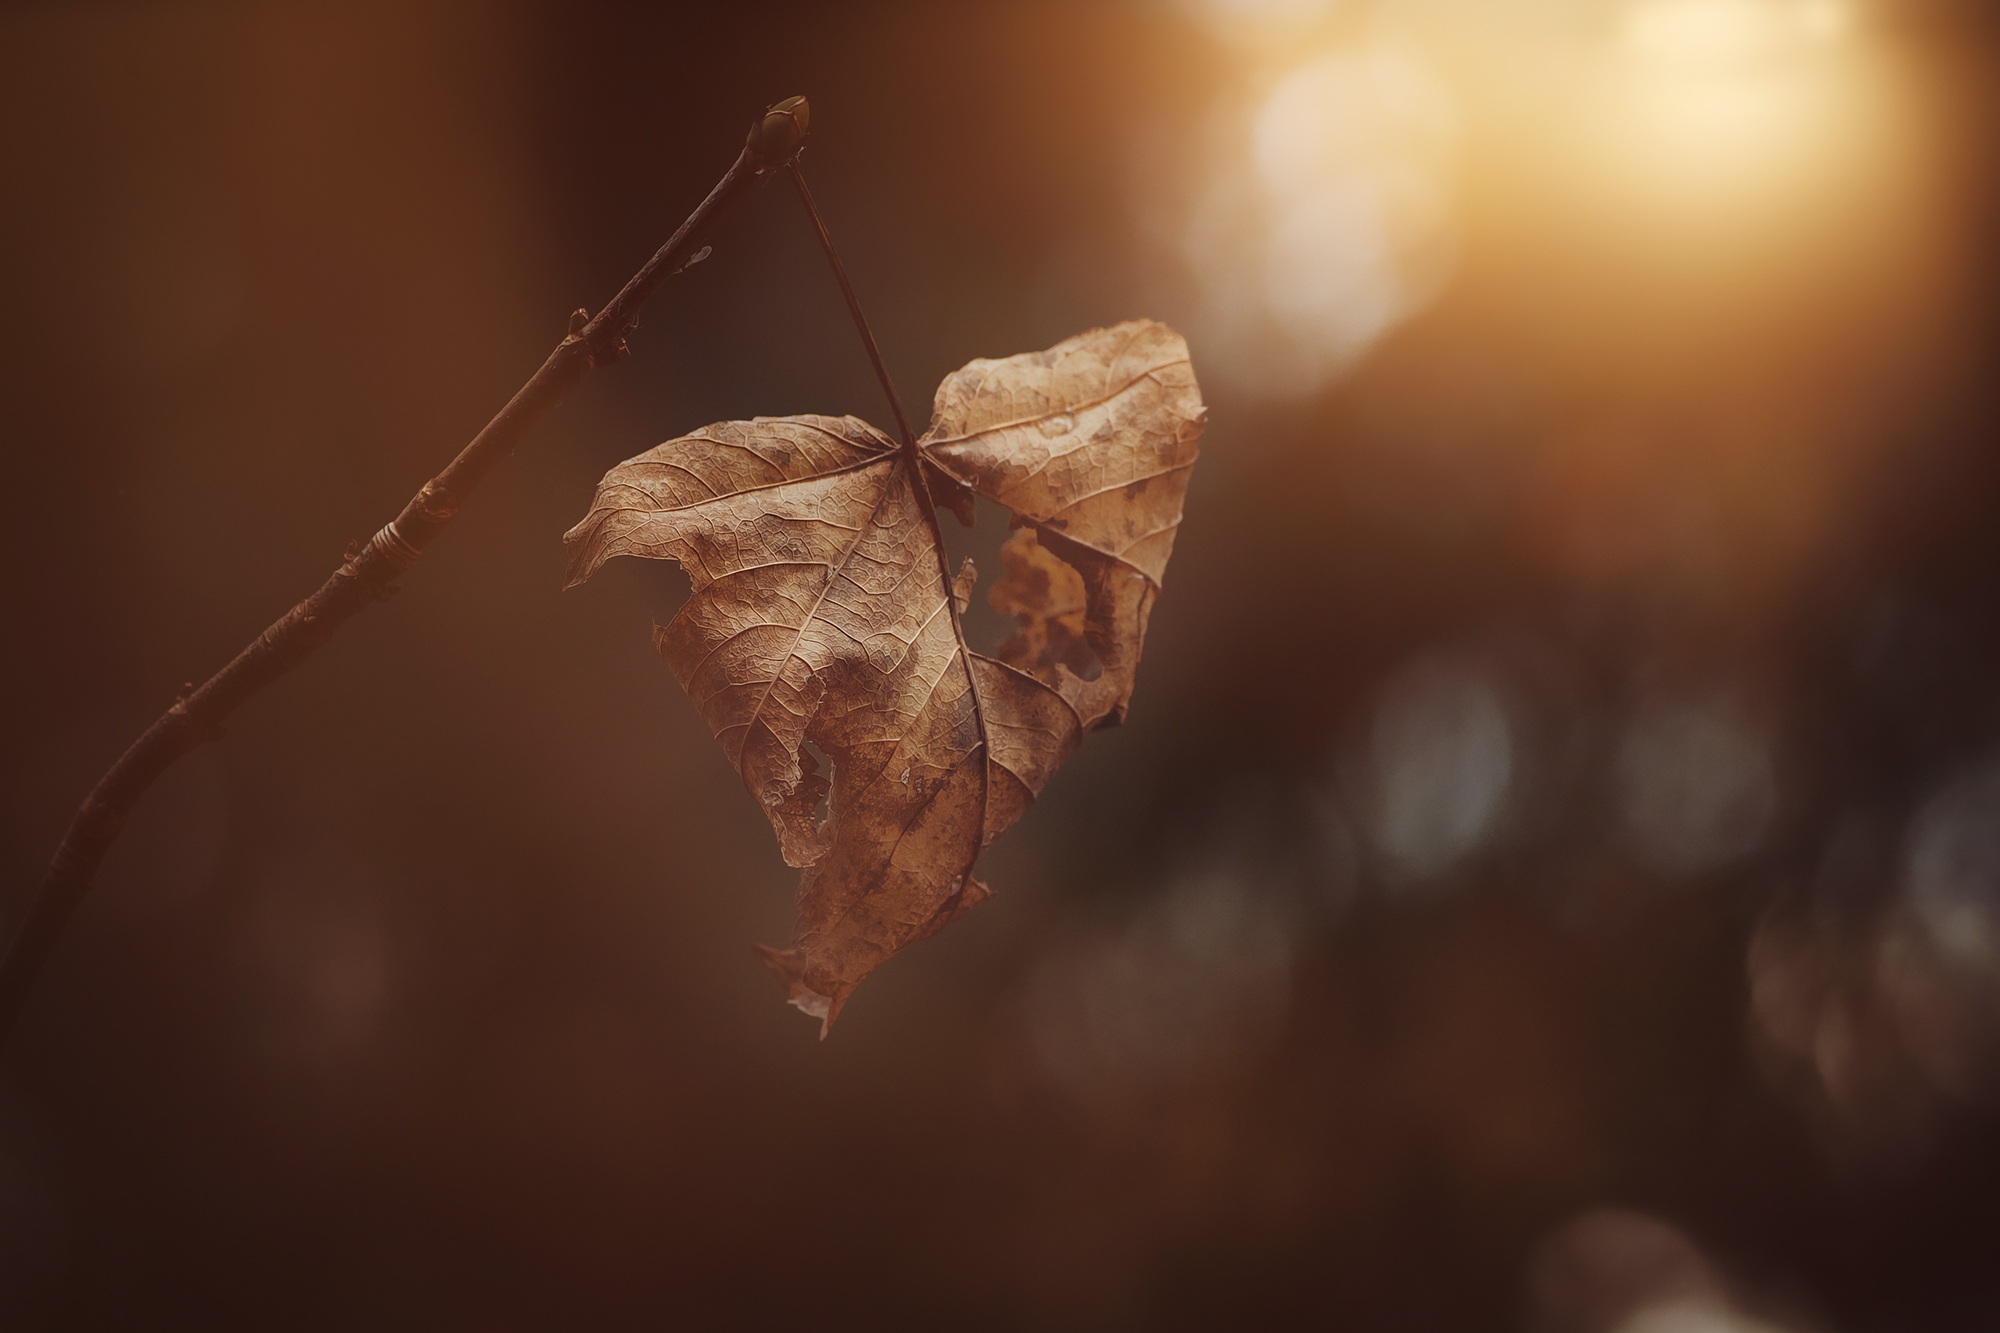
nature, leaf, dry, insect, autumn, brown, moth, close, twig, close up, leaves, autumn leaf, foliage leaf, macro photography, pollinator, stock photography, computer wallpaper, moths and butterflies